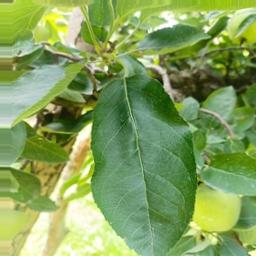
Label: Healthy